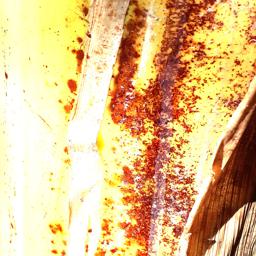
Label: PSEUDOSTEM WEEVIL